Sweden during World War II

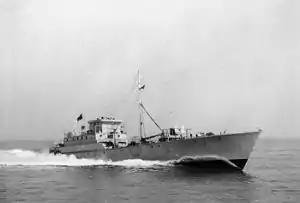
"Gay Viking", one of the high speed boats used as blockade runners for the ball bearing trade

When, in September 1939, Germany attacked Poland and both France and Britain declared war on Nazi Germany, Sweden declared itself a neutral country in regard to this escalating situation. An example illustrating this situation may be the failed Allied attempt to release Polish submarines (ORP "Ryś", ORP "Żbik", ORP "Sęp") which were interned after they reached Swedish ports (requiring repairs of battle damage, unable to break the German blockade and sail to Britain).